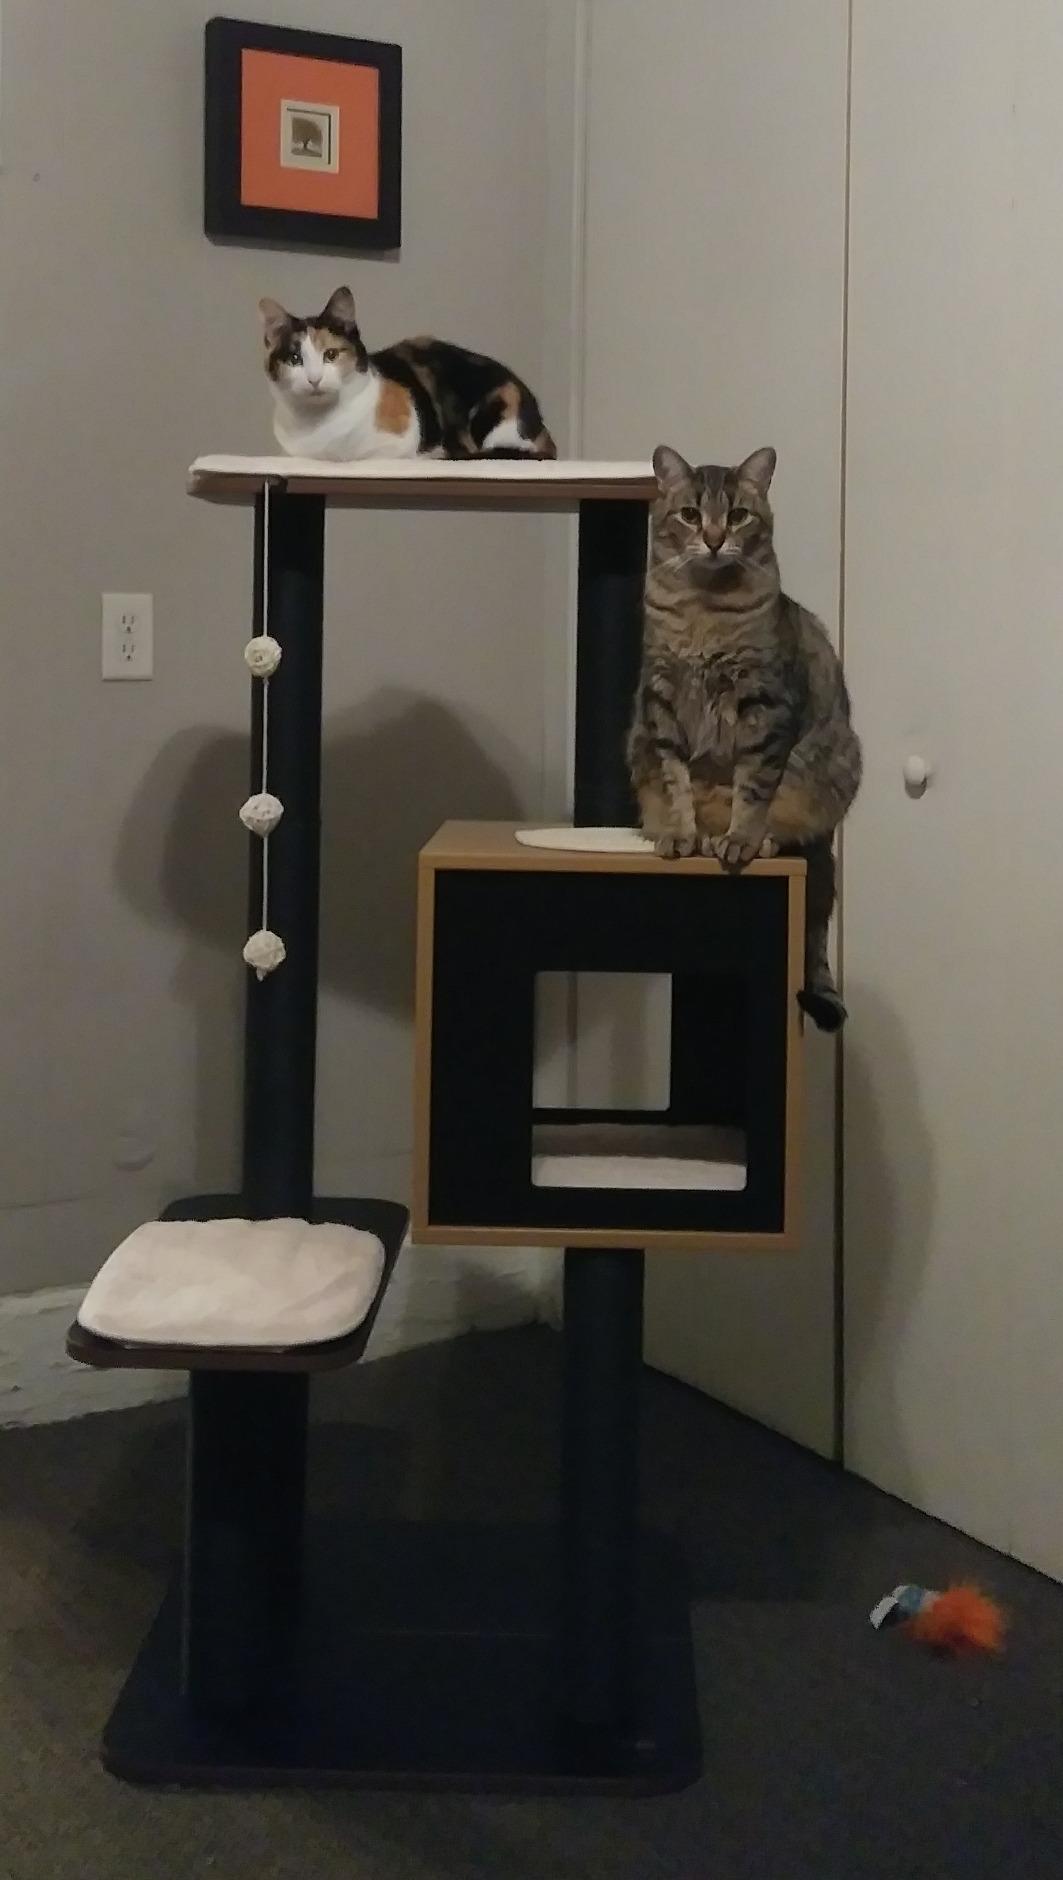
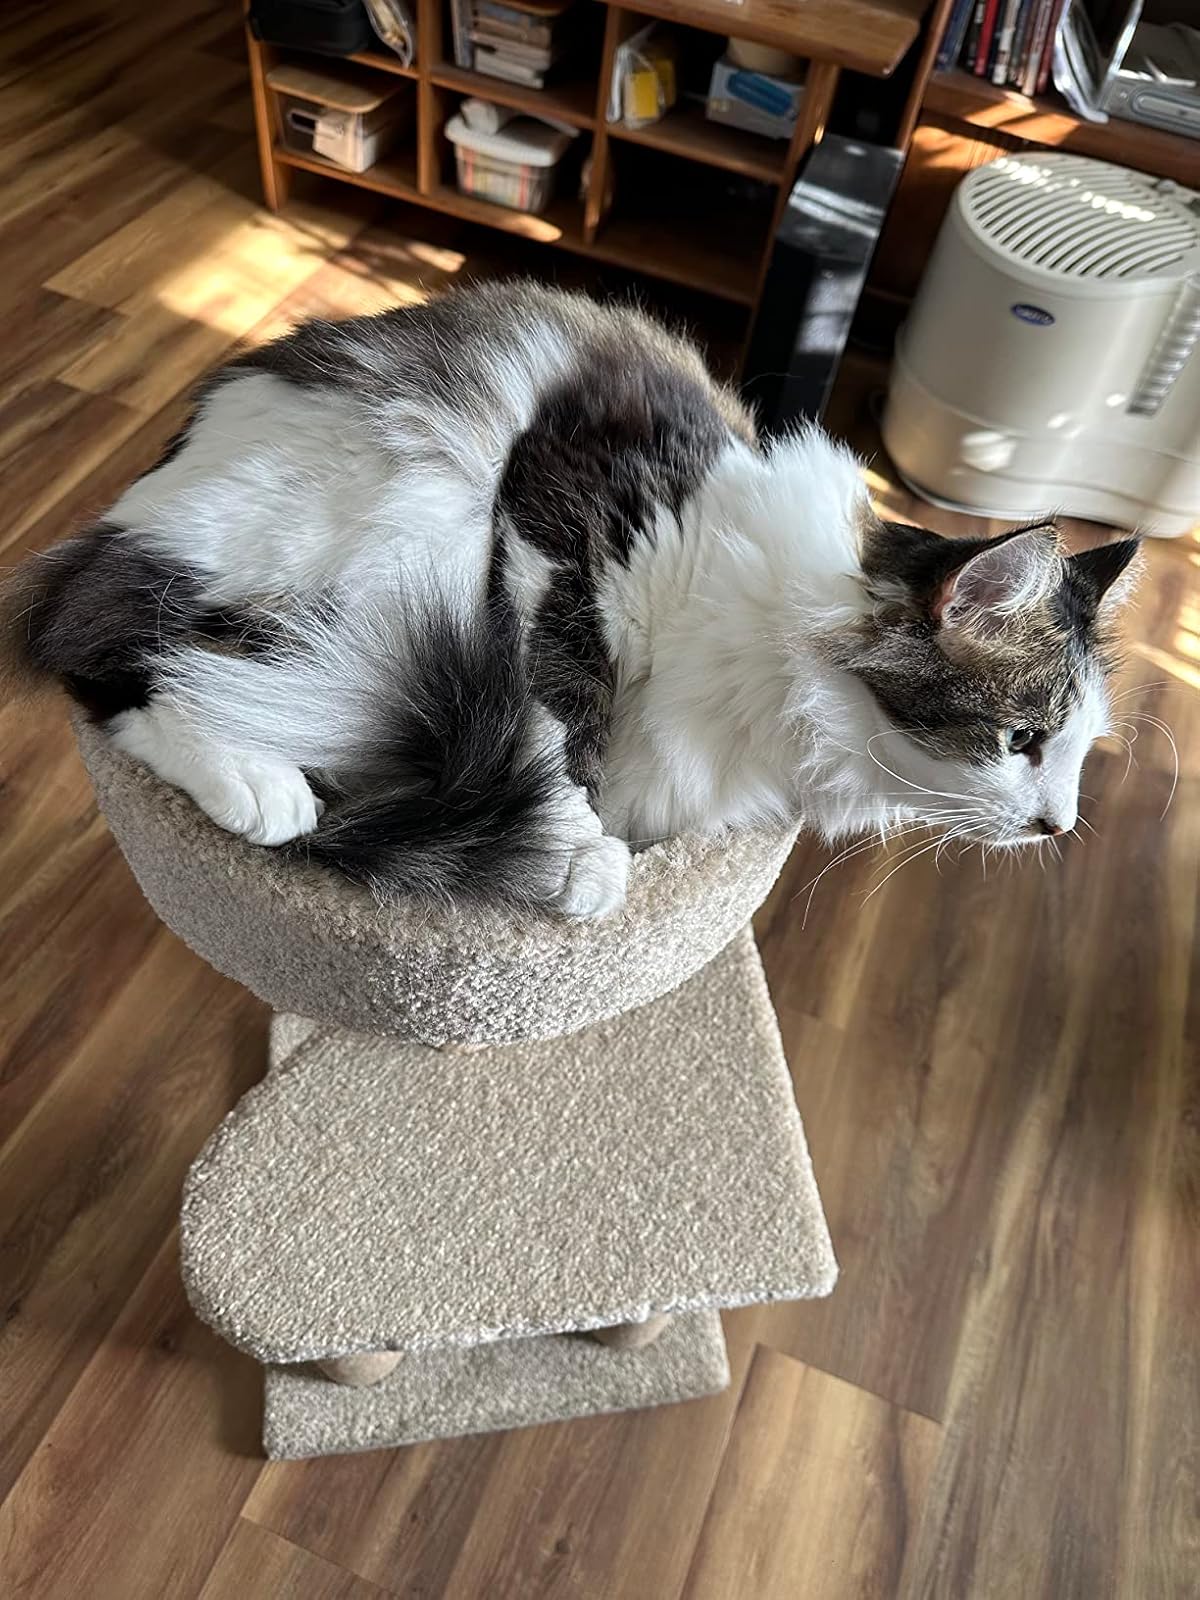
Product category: items_cat tree
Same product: no